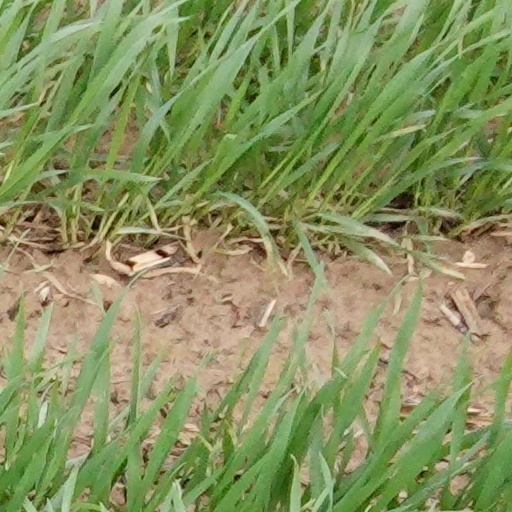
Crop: wheat